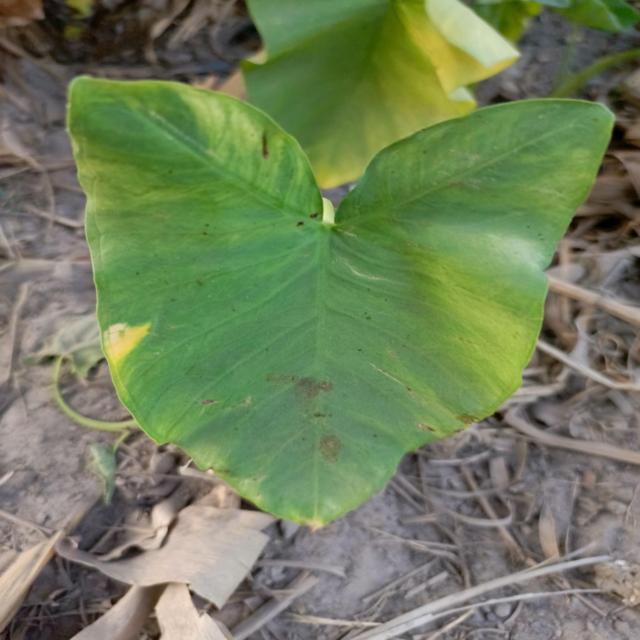
Label: Mid_Blight